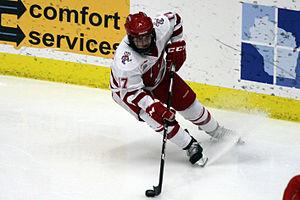
Blayre Turnbull est une joueuse canadienne de hockey sur glace. Elle évolue au poste d'attaquante dans la ligue élite féminine professionnelle. Elle a remporté une médaille d'argent aux Jeux olympiques de Pyeongchang en 2018. Elle a également représenté le Canada au championnat du monde 2016, 2017 et 2019 remportant deux médailles d'argent et une de bronze.